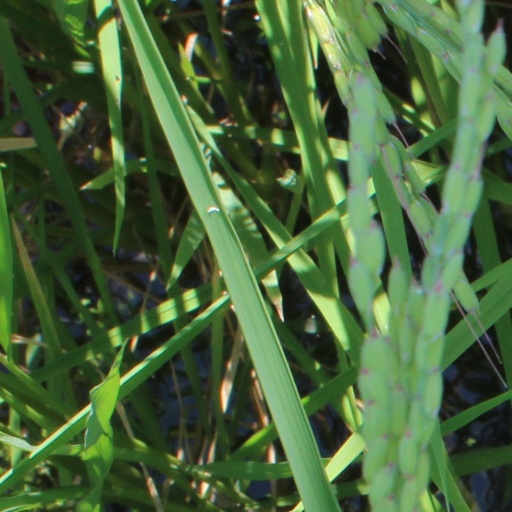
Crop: rice